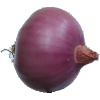
Label: Onion Red Peeled 1